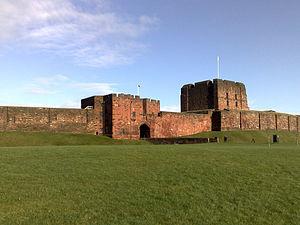
Andrew Harclay, né vers 1270 et mort le 3 mars 1323, 1ᵉʳ comte de Carlisle, est un important chef militaire anglais dans le Nord de l'Angleterre sous le règne d'Édouard II. Originaire d'une famille de chevaliers du Westmorland, il est nommé shérif du Cumberland en 1311. Il se distingue durant les guerres d'Écosse, notamment en défendant le château de Carlisle contre Robert Bruce en 1315. Peu après cette victoire, il est capturé par les Écossais et seulement libéré après le paiement d'une rançon. Le plus grand succès militaire d'Harclay survient le 16 mars 1322, lorsqu'il bat et capture le comte rebelle Thomas de Lancastre à Boroughbridge, ce qui lui vaut d'être titré en récompense comte de Carlisle par le roi Édouard II.
Le château de Carlisle est une forteresse médiévale située dans la ville britannique de Carlisle, dans le comté anglais de Cumbria. Bâti au XIᵉ siècle, non loin des ruines du mur d’Hadrien, il a été la scène de nombreuses batailles en raison de la proximité entre Carlisle et la frontière entre l’Angleterre et l’Écosse.